Hugh Morton, Baron Morton of Shuna

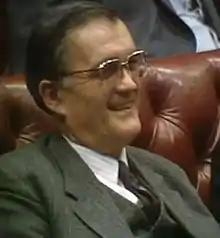
Lord Morton of Shuna in 1988

Hugh Drennan Baird Morton, Baron Morton of Shuna (10 April 1930 – 26 April 1995) was a Scottish lawyer, judge and politician.